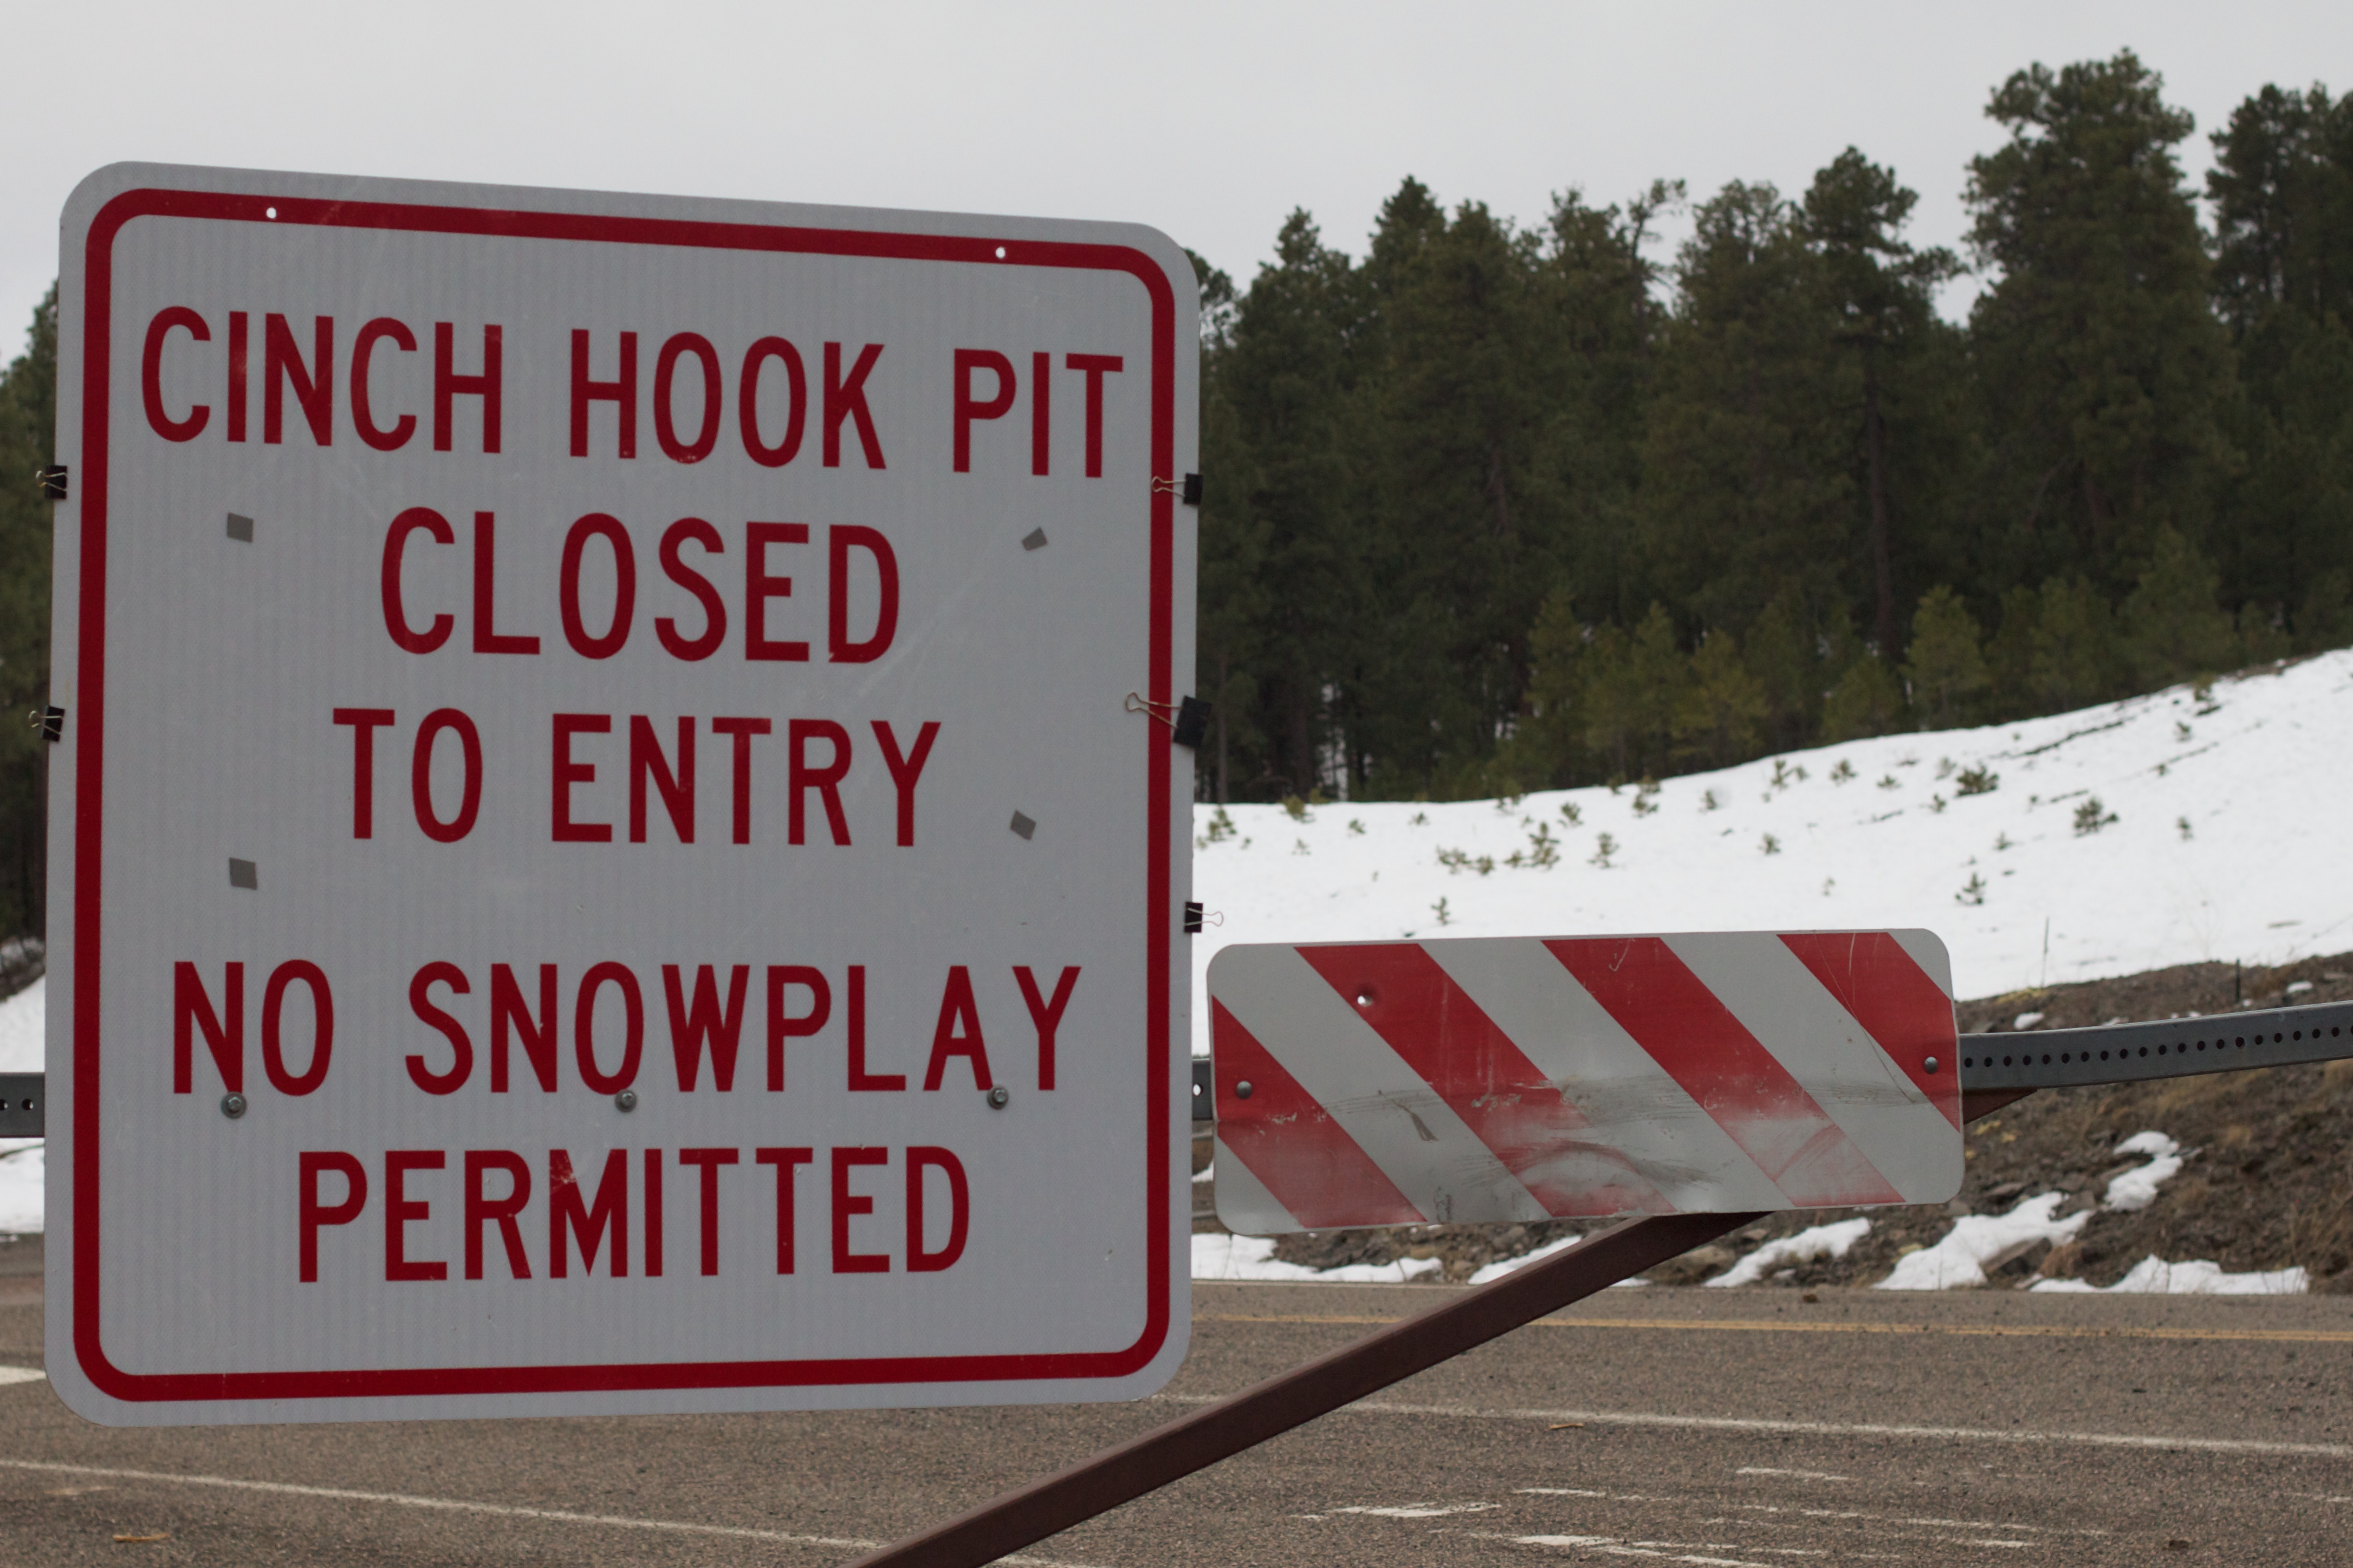
sign, street sign, signage, lane, traffic sign